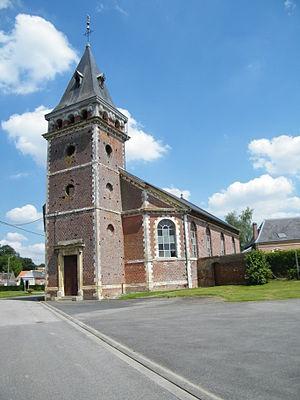
Saint-Martin.
Méricourt-sur-Somme est une ancienne commune française située dans le département de la Somme, en région Hauts-de-France.
L'église Saint-Martin de Méricourt-sur-Somme est située dans la commune associée de Méricourt-sur-Somme, sur le territoire de la commune d'Étinehem-Méricourt, dans le département de la Somme, à l'est d'Amiens.